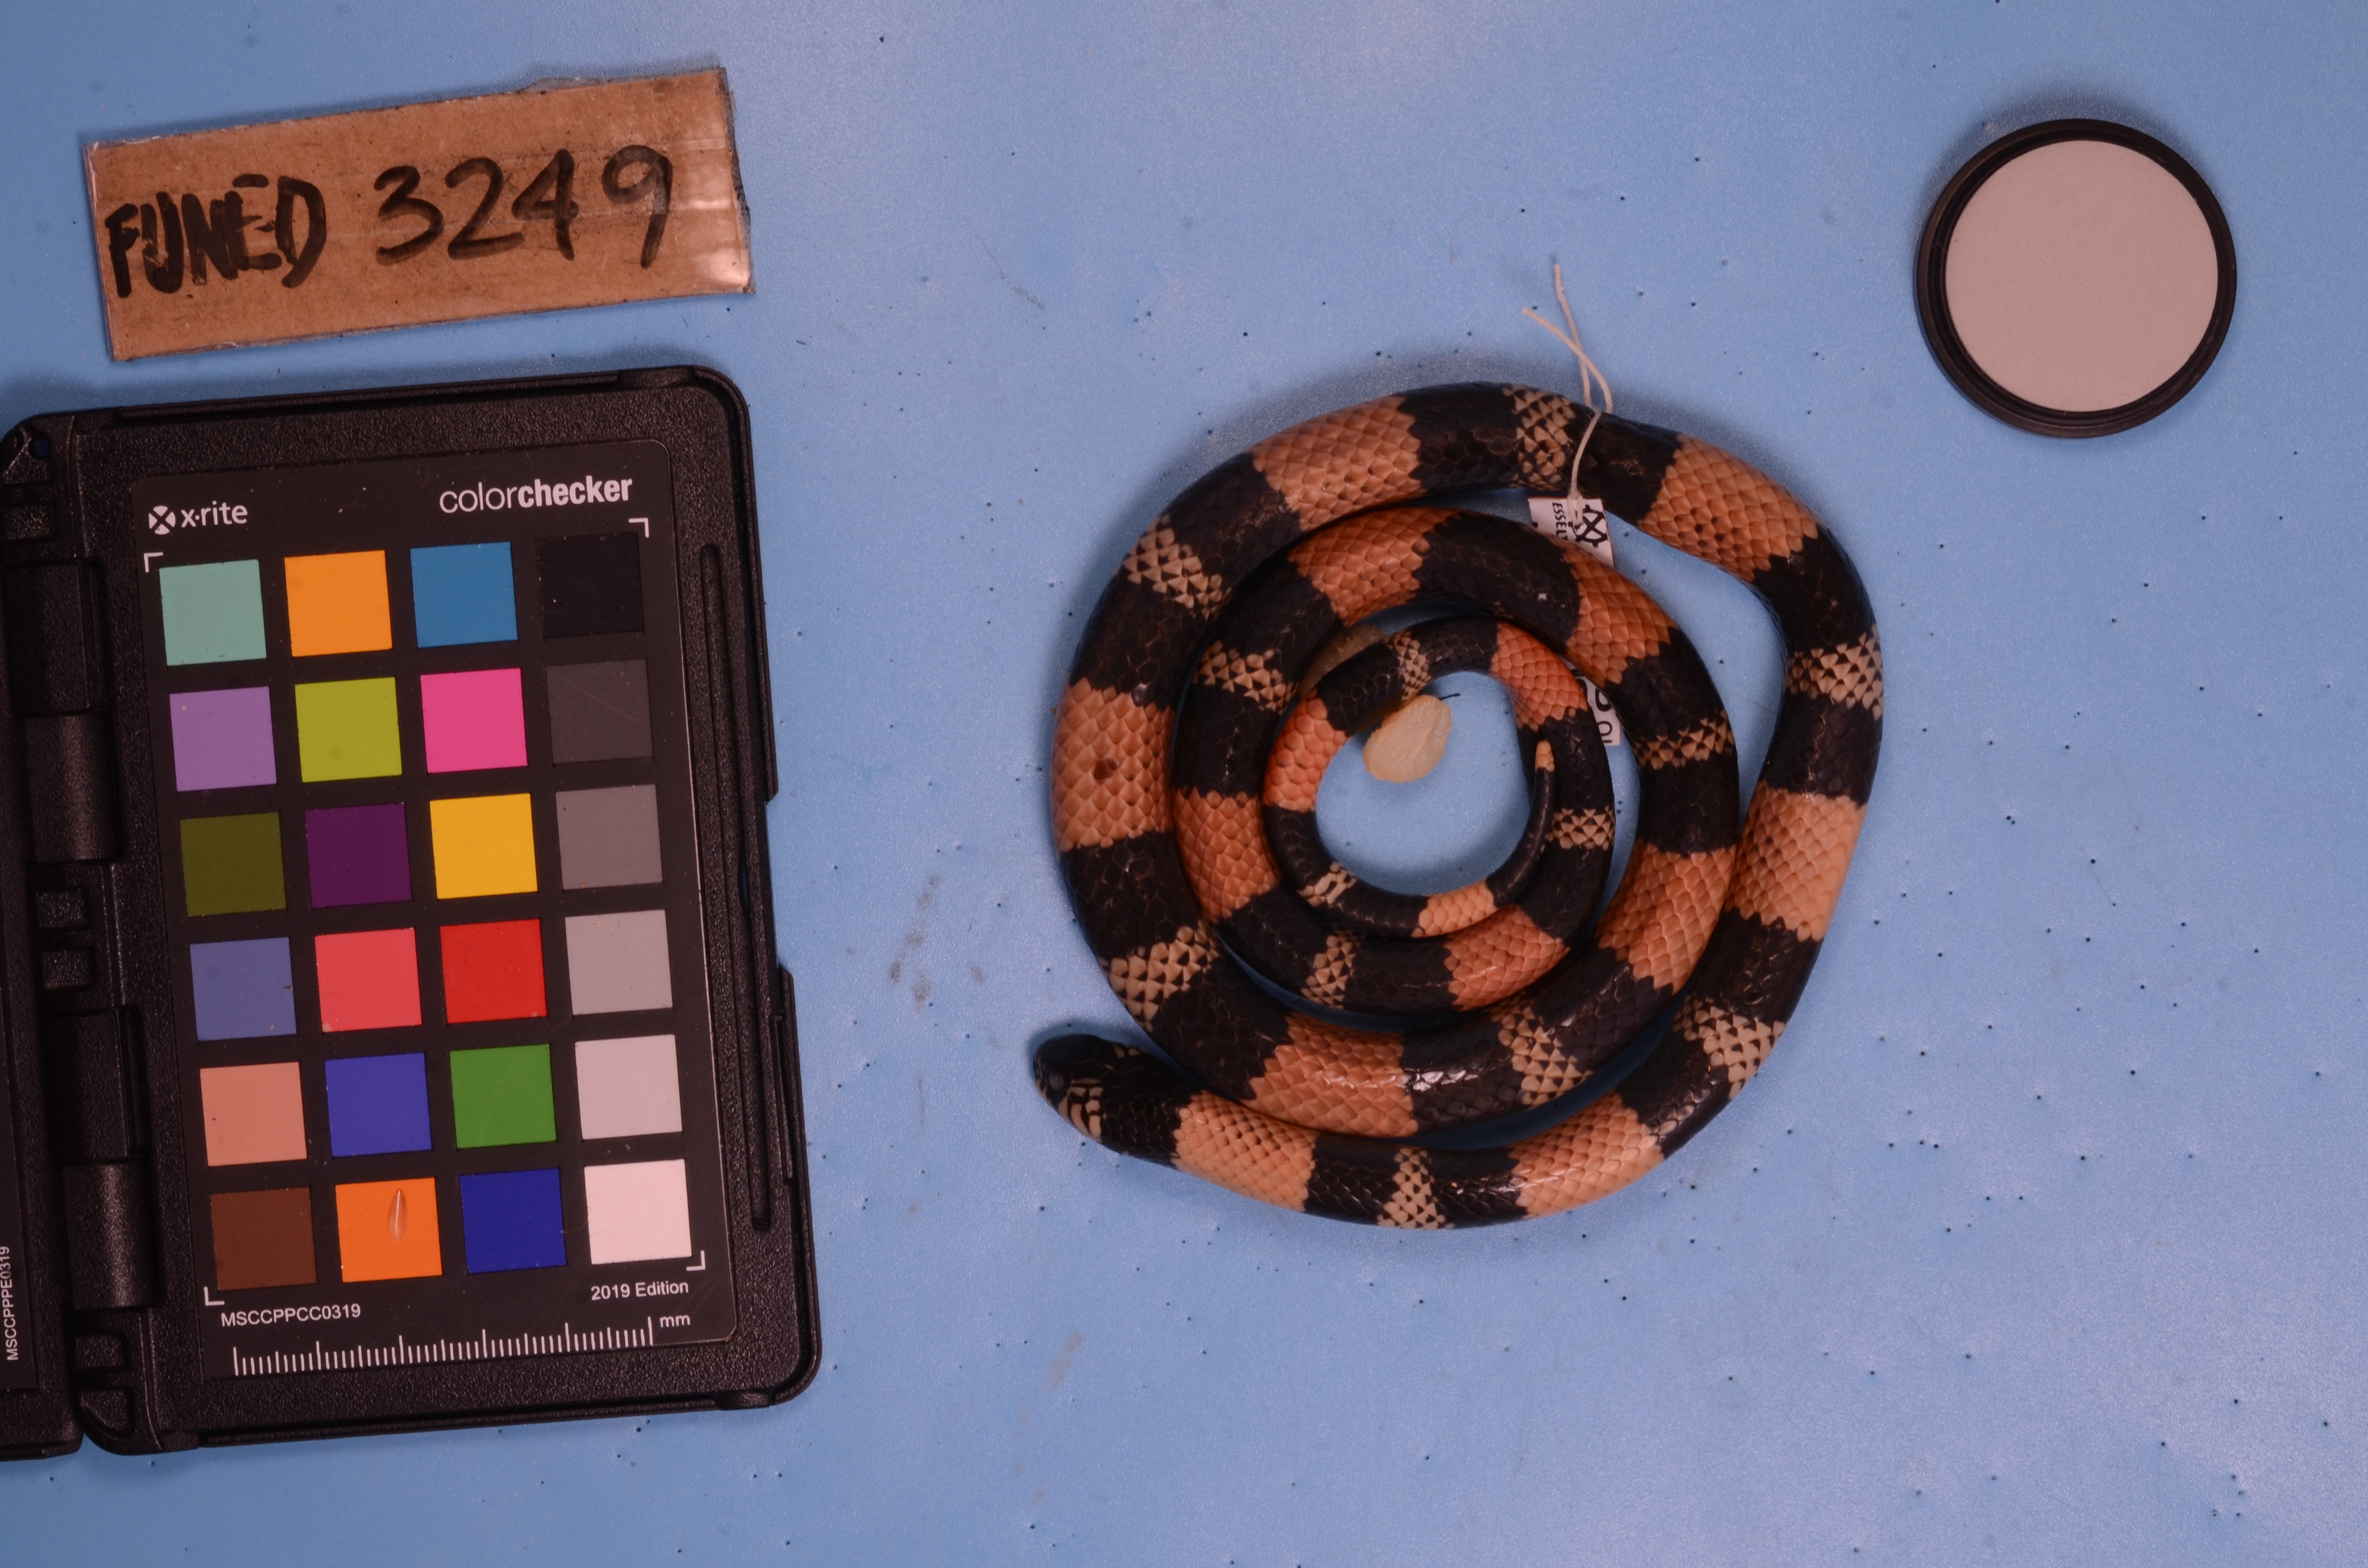
Species: Erythrolamprus aesculapii
View: dorsal
Mimicry status: mimic